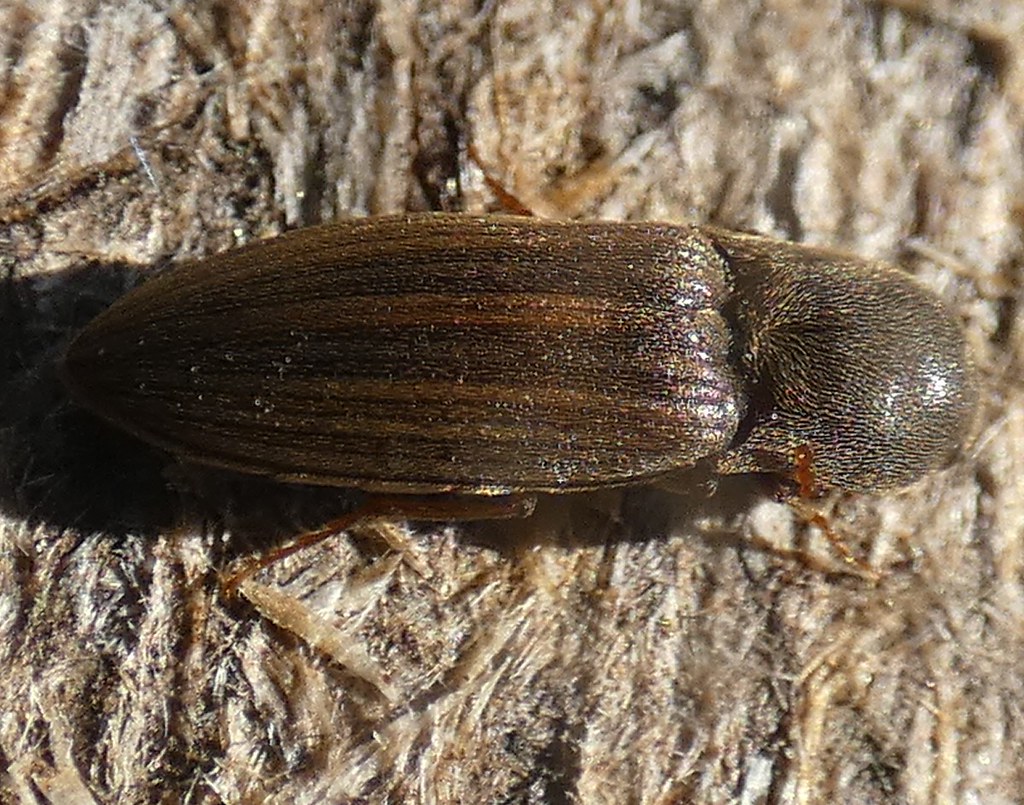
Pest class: clickbeetles_wireworms